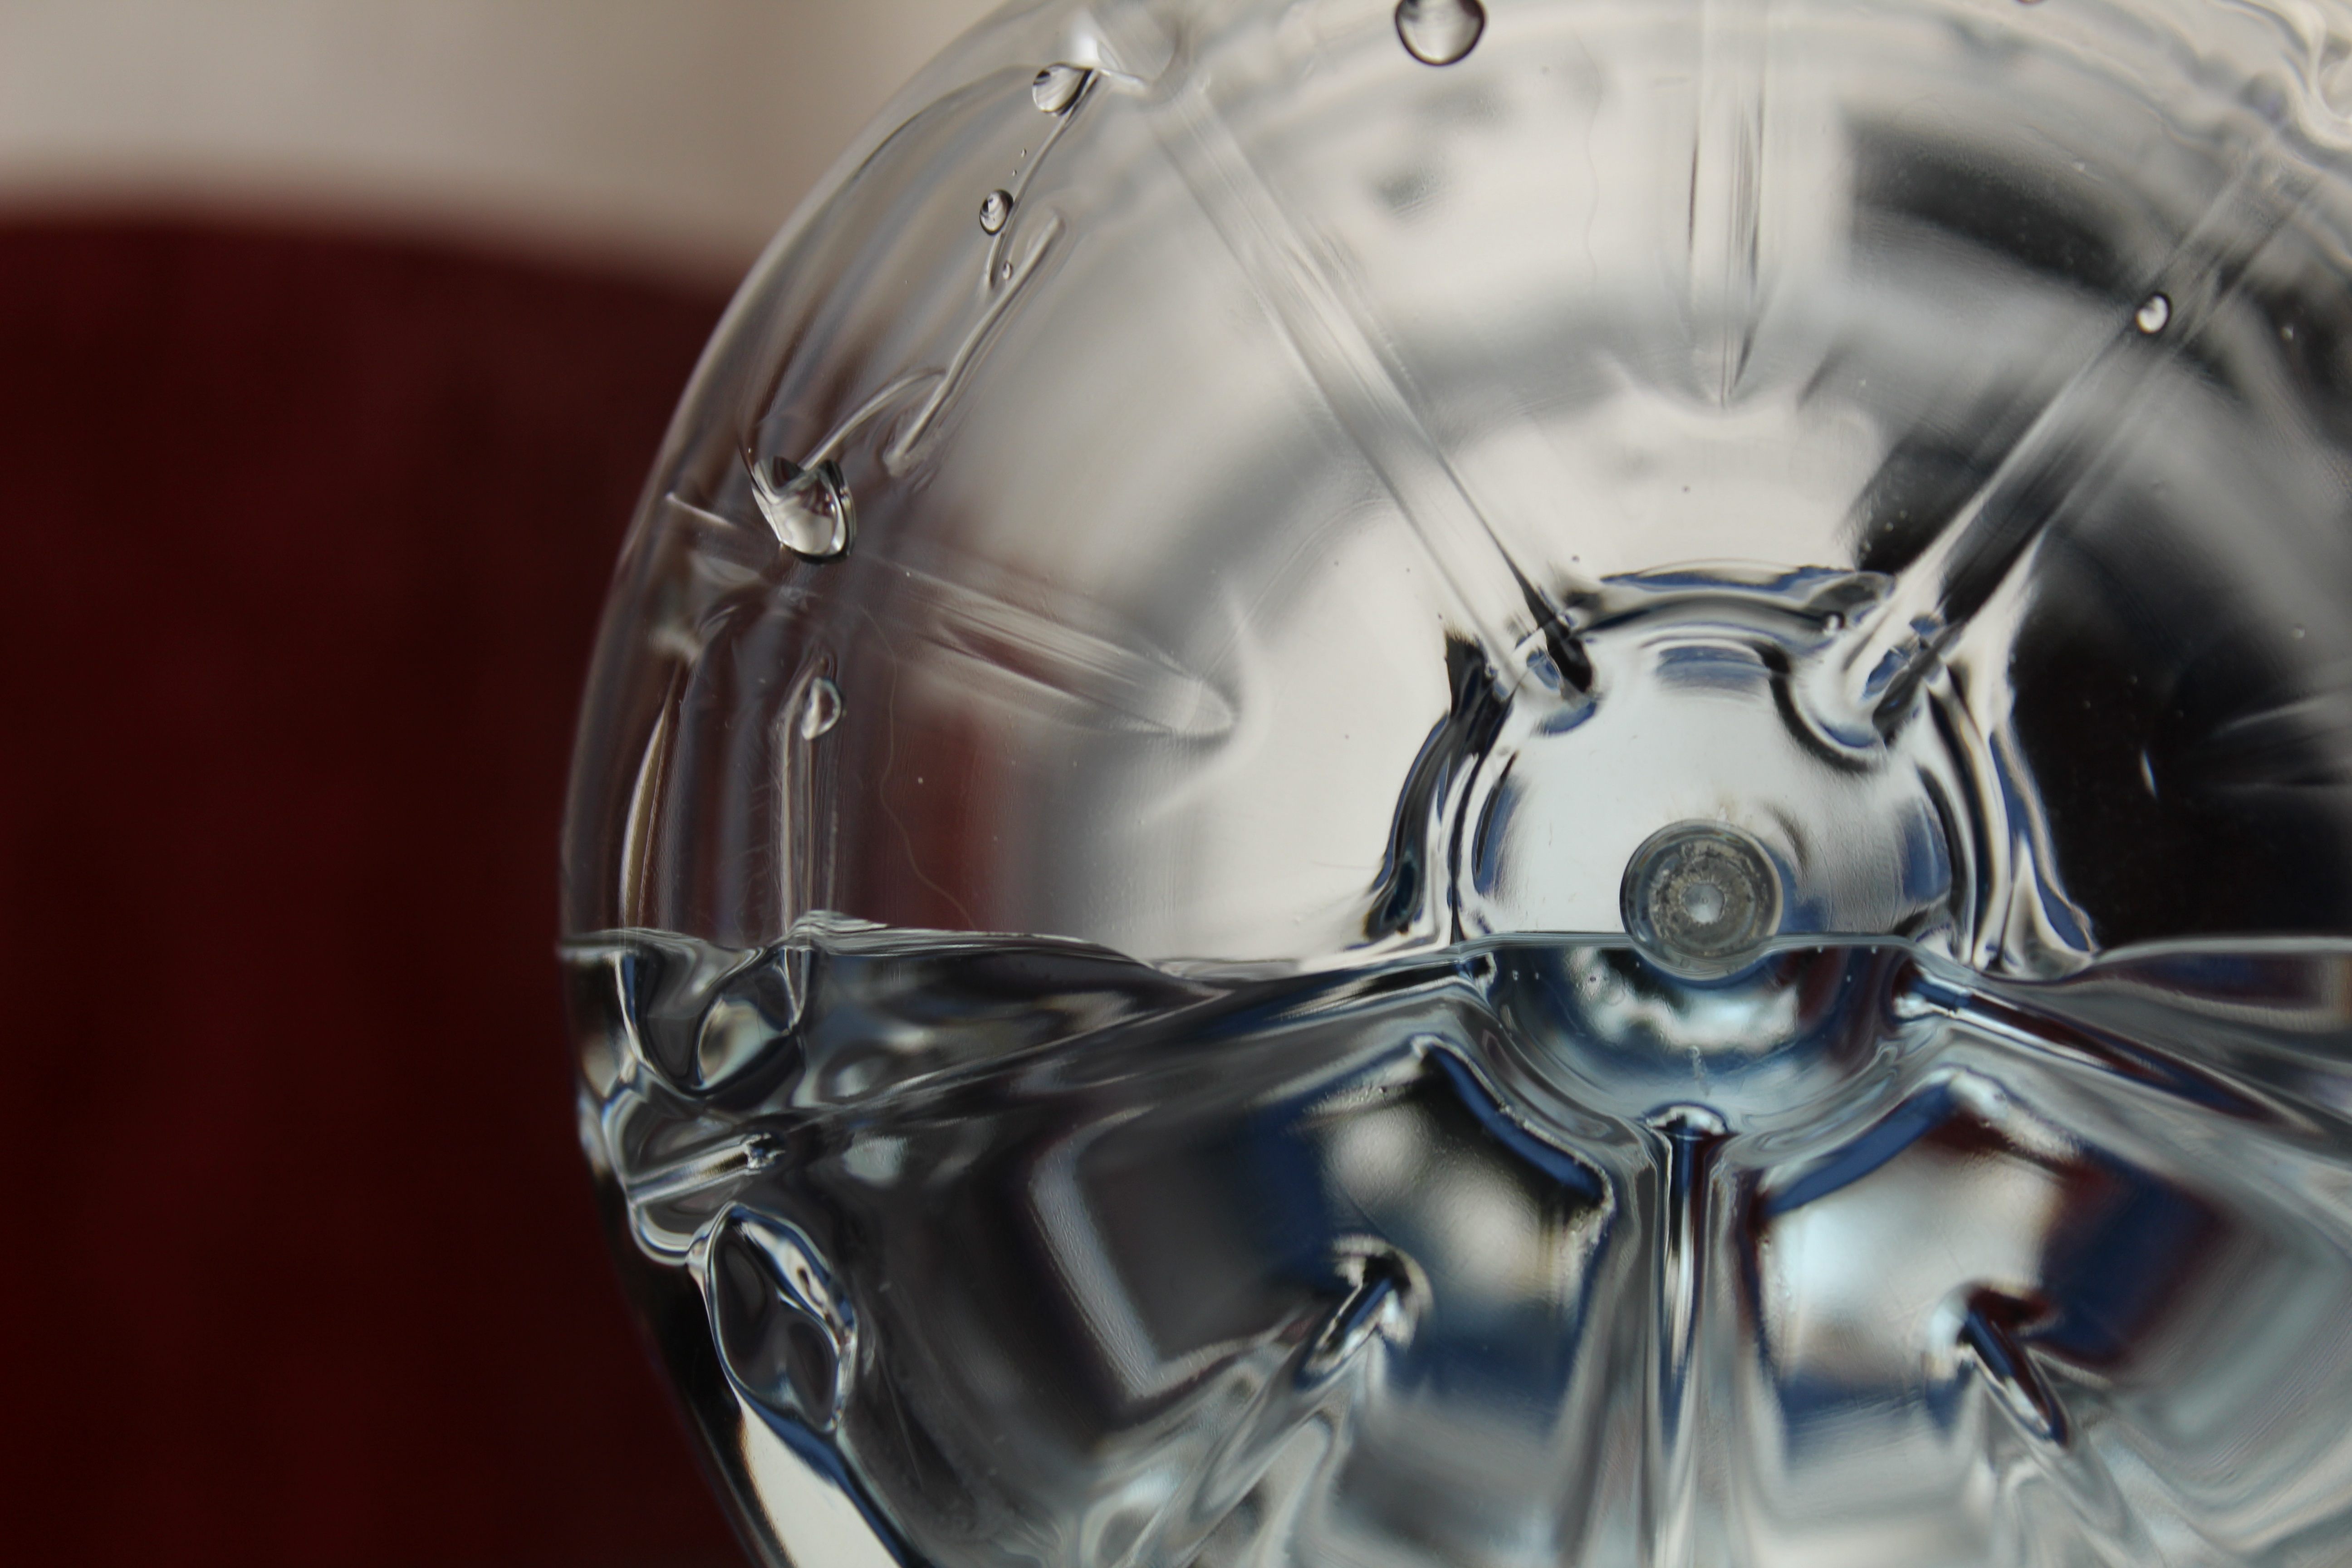
water, abstract, wheel, plastic, glass, spoke, bottle, rim, hubcap, form, foreground, aircraft engine